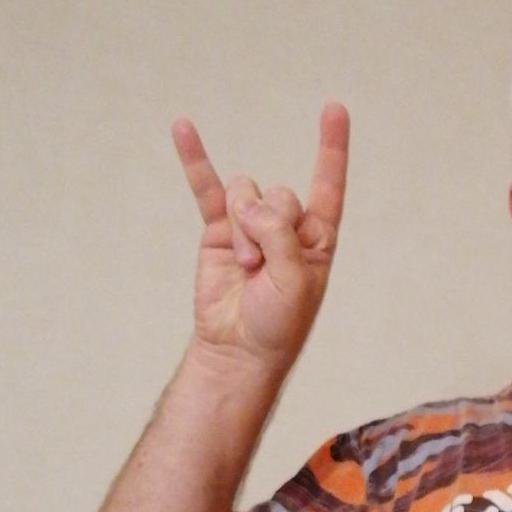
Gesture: rock